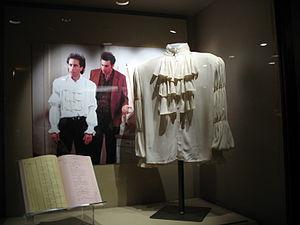
Seinfeld est une série télévisée humoristique américaine en 180 épisodes de 23 minutes créée par Jerry Seinfeld et Larry David et diffusée du 5 juillet 1989 au 14 mai 1998 sur le réseau NBC.